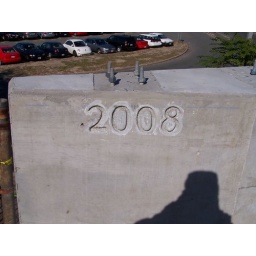
Cornerstone of the new bridge over the train tracks. Note the year: it's the dedication date of the road